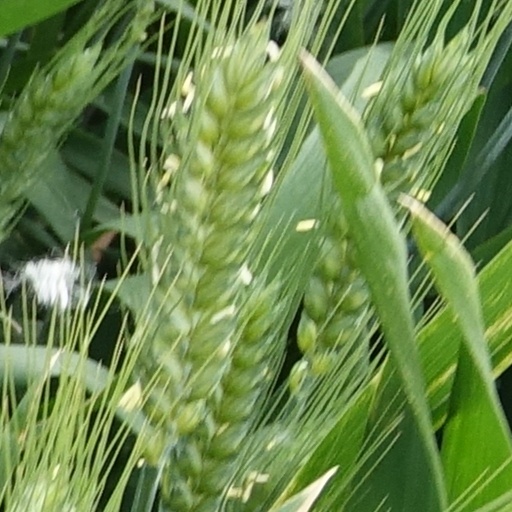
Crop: wheat